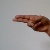
The image shows a hand gesture representing the letter 'H' in Indian Sign Language.